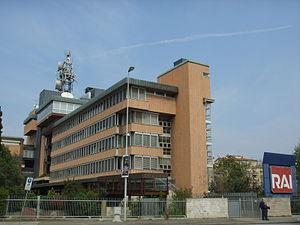
Rai 3 est la troisième chaîne de télévision publique italienne à vocation régionale et de services du groupe audiovisuel public Rai.
Le siège Rai de Florence est l'une des 21 directions régionales du réseau Rai 3, émettant sur la région de le Toscane et basée à Florence.